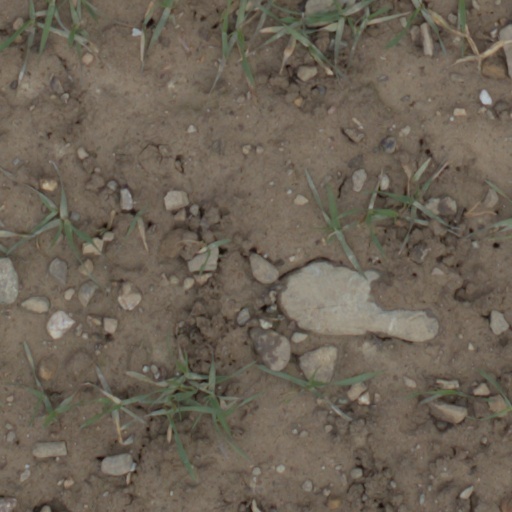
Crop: wheat